Siege of Waterford (1495)

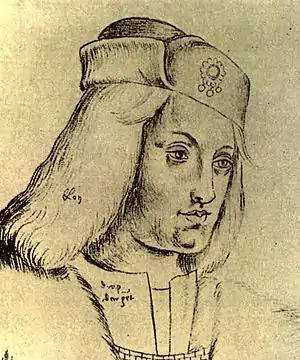
16th-century copy by portrait of Perkin Warbeck

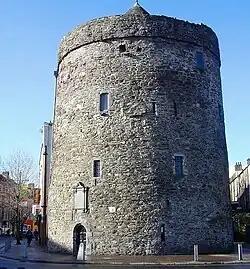
Guns, placed at Reginald's Tower, were used by the city's defenders.

An eleven-day siege of Waterford took place, in Waterford in 1495, after the pretender to the throne of Henry VII, Perkin Warbeck's failed attack on Deal, Kent. Warbeck was joined by Cork's Maurice FitzGerald, 9th Earl of Desmond when they went to Ireland and launched an invasion of Waterford on 23 July 1495.